Union between Sweden and Norway

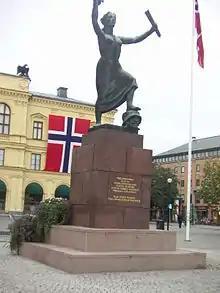
The peace monument of Karlstad was erected on the city square in 1955, commemorating the 50th anniversary of the dissolution of the union.

The relations with Norway during the reign of King Oscar II (1872–1907) had great influence on political life in Sweden, and more than once it seemed as if the union between the two countries was on the point of ending. The dissensions chiefly had their origin in the demand by Norway for separate consuls and eventually a separate foreign service. Norway had, according to the revised constitution of 1814, the right to separate consular offices, but had not exercised that right. This was partly for financial reasons, and partly because the consuls appointed by the Swedish foreign office generally did a satisfactory job of representing Norway. During the late 19th century, however, Norway's merchant marine grew rapidly to become one of the world's largest, and one of the most important factors of the national economy. It was increasingly felt that Norway needed separate consuls who could assist shipping and national interests abroad. Partly, the demand for separate consuls also became a symbolic one, a way to assert the growing disillusionment with the Union.